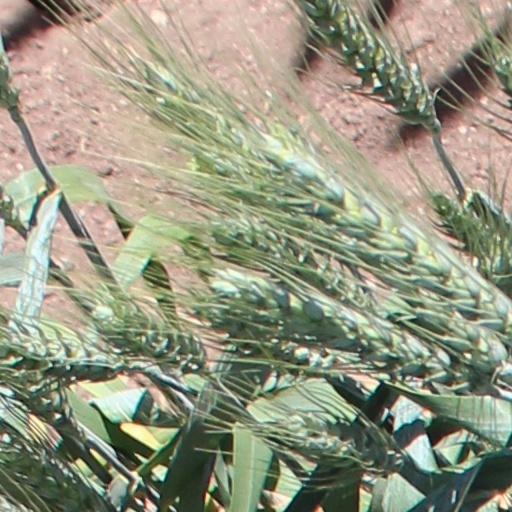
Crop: wheat